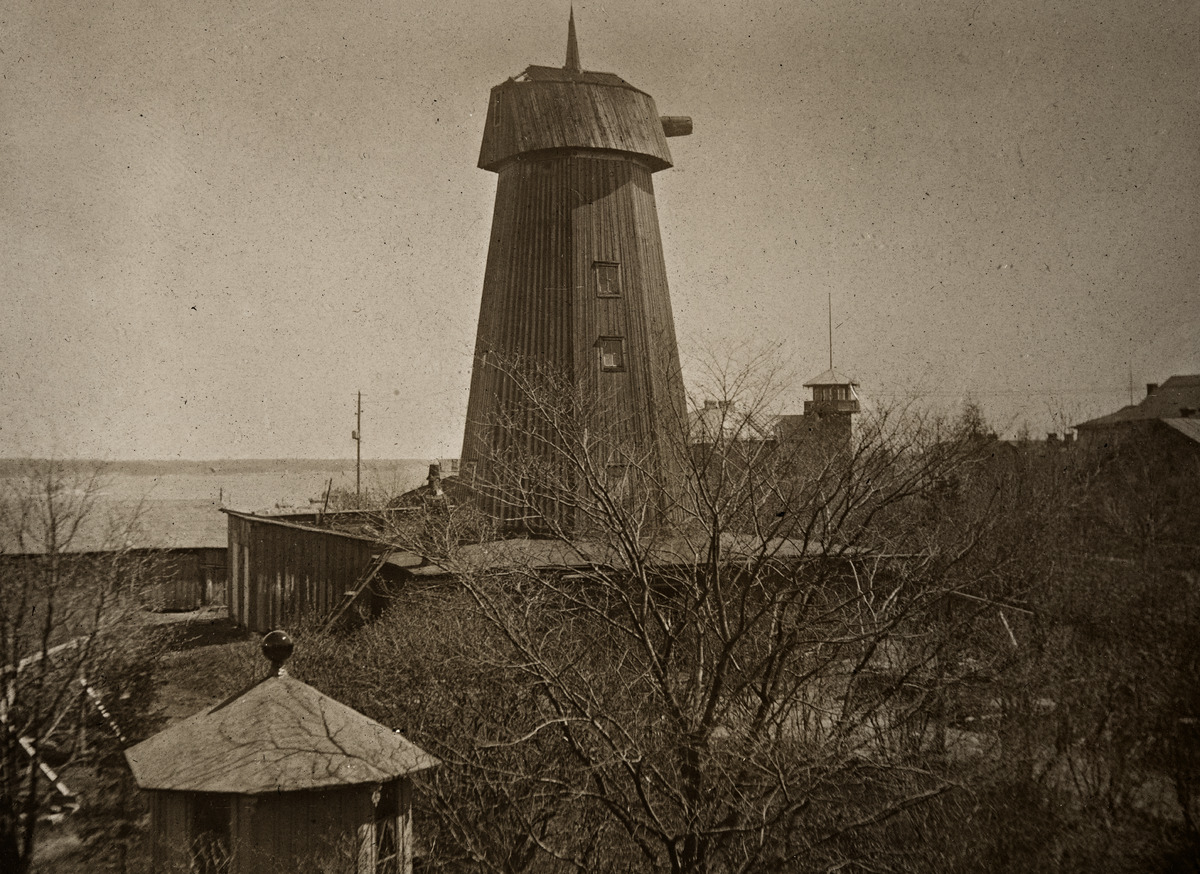
Kaivopuiston tuulimylly nähtynä Myllytie 2:sta
sisällön kuvaus: Kaivopuiston tuulimylly nähtynä Myllytie 2:sta. Etualalla vasemmalla Myllytie 2:een kuulunut huvimaja tai leikkimökki. Tuulimyllyn, joka purettiin 1900-luvun alussa, siivet on jo poistettu. Taustalla oikealla Kalliolinnantie 8 torni. mustavalkoinen
Ajankohta: kuvausaika 1900 n.
Paikka: Suomi, Uusimaa, Helsinki, Kaivopuisto Helsinki, Myllytie 6
Aiheet: huvilat, tuulimyllyt